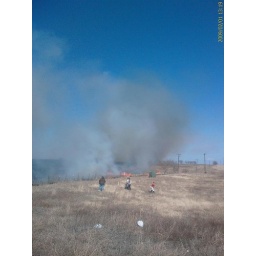
A large grass fire near my house in Forney. Burned many acres of dry grassland.